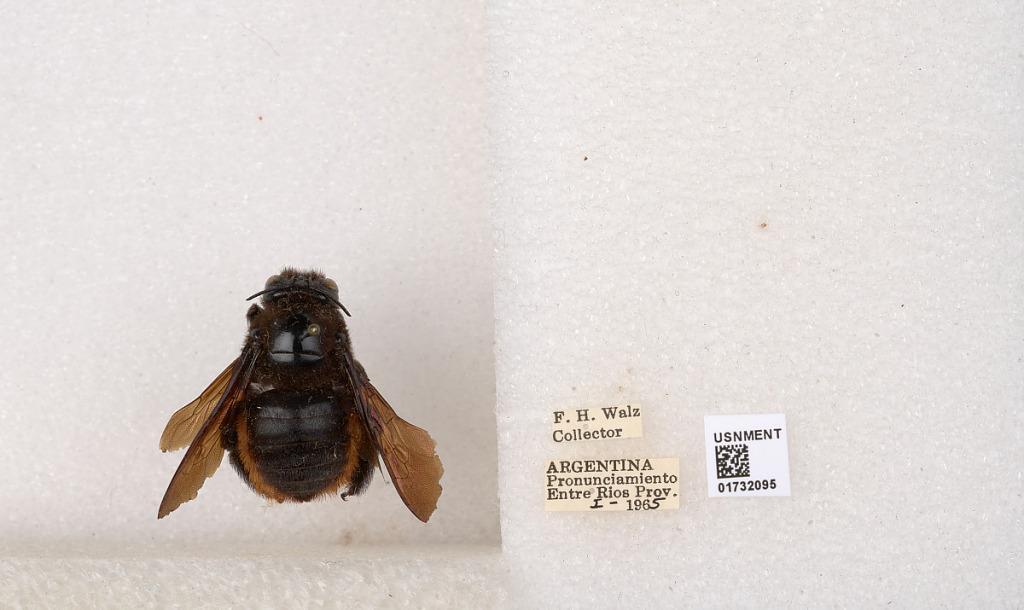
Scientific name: Xylocopa (Neoxylocopa) augusti Lepeletier
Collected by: F. Walz
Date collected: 1965-1-1
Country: Argentina
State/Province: Entre Rios
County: Departamento de Uruguay
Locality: Pronunciamiento
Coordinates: -32.3452, -58.4404